Kültürpark

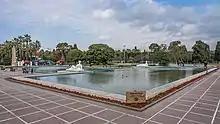
A fountain in Kültürpark

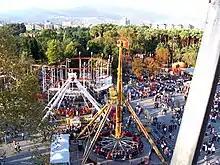
Amusement park in Kültürpark

The third edition of the 9th of September Fair was held in 1933 on an area next to Cumhuriyet Square where Swissôtel Büyük Efes exists today. Deputy Mayor Suat Yurtkoru shared his thoughts with Mayor Behçet Uz that the fairground wouldn't be enough in the coming years and the city needs a place like Gorky Park in Moscow. The report prepared by Yurtkoru at Uz's request was accepted in the municipal council on May 14, 1934 and the construction of Kültürpark was approved. Uz went to Moscow in 1935 and had two architects commissioned by Mayor Nikolai Bulganin draft a project.